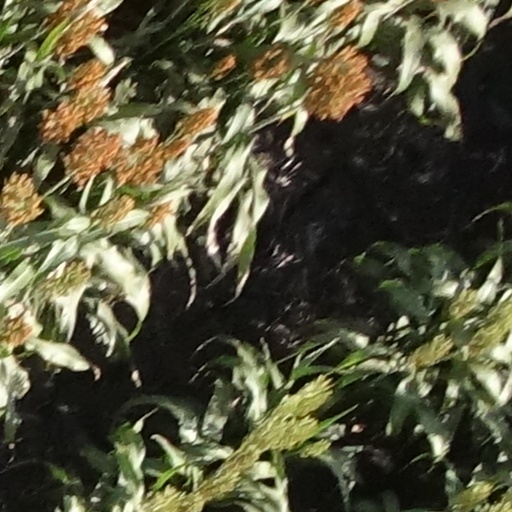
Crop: sorghum